Feathercamp

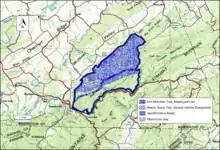
Boundary of the Feathercamp wild area as identified by the Wilderness Society.

The area is located in the Appalachian Mountains of Southwestern Virginia about 2.4 miles northeast of Damascus, Virginia between USFS Rd 90 on the east, US 58 on the south, and Va 605 on the west. It lies on the southwest side of the Shaw Gap wild area.